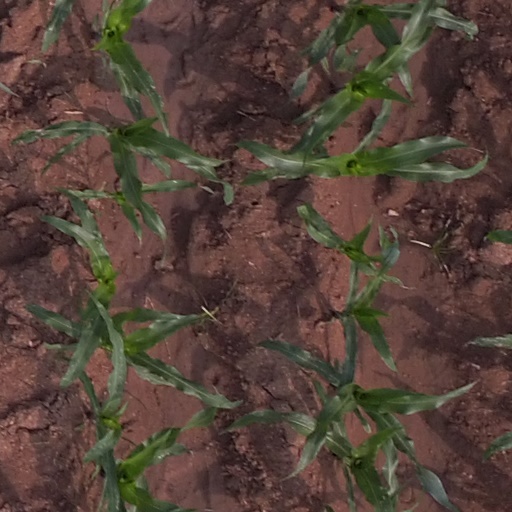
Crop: maize; corn